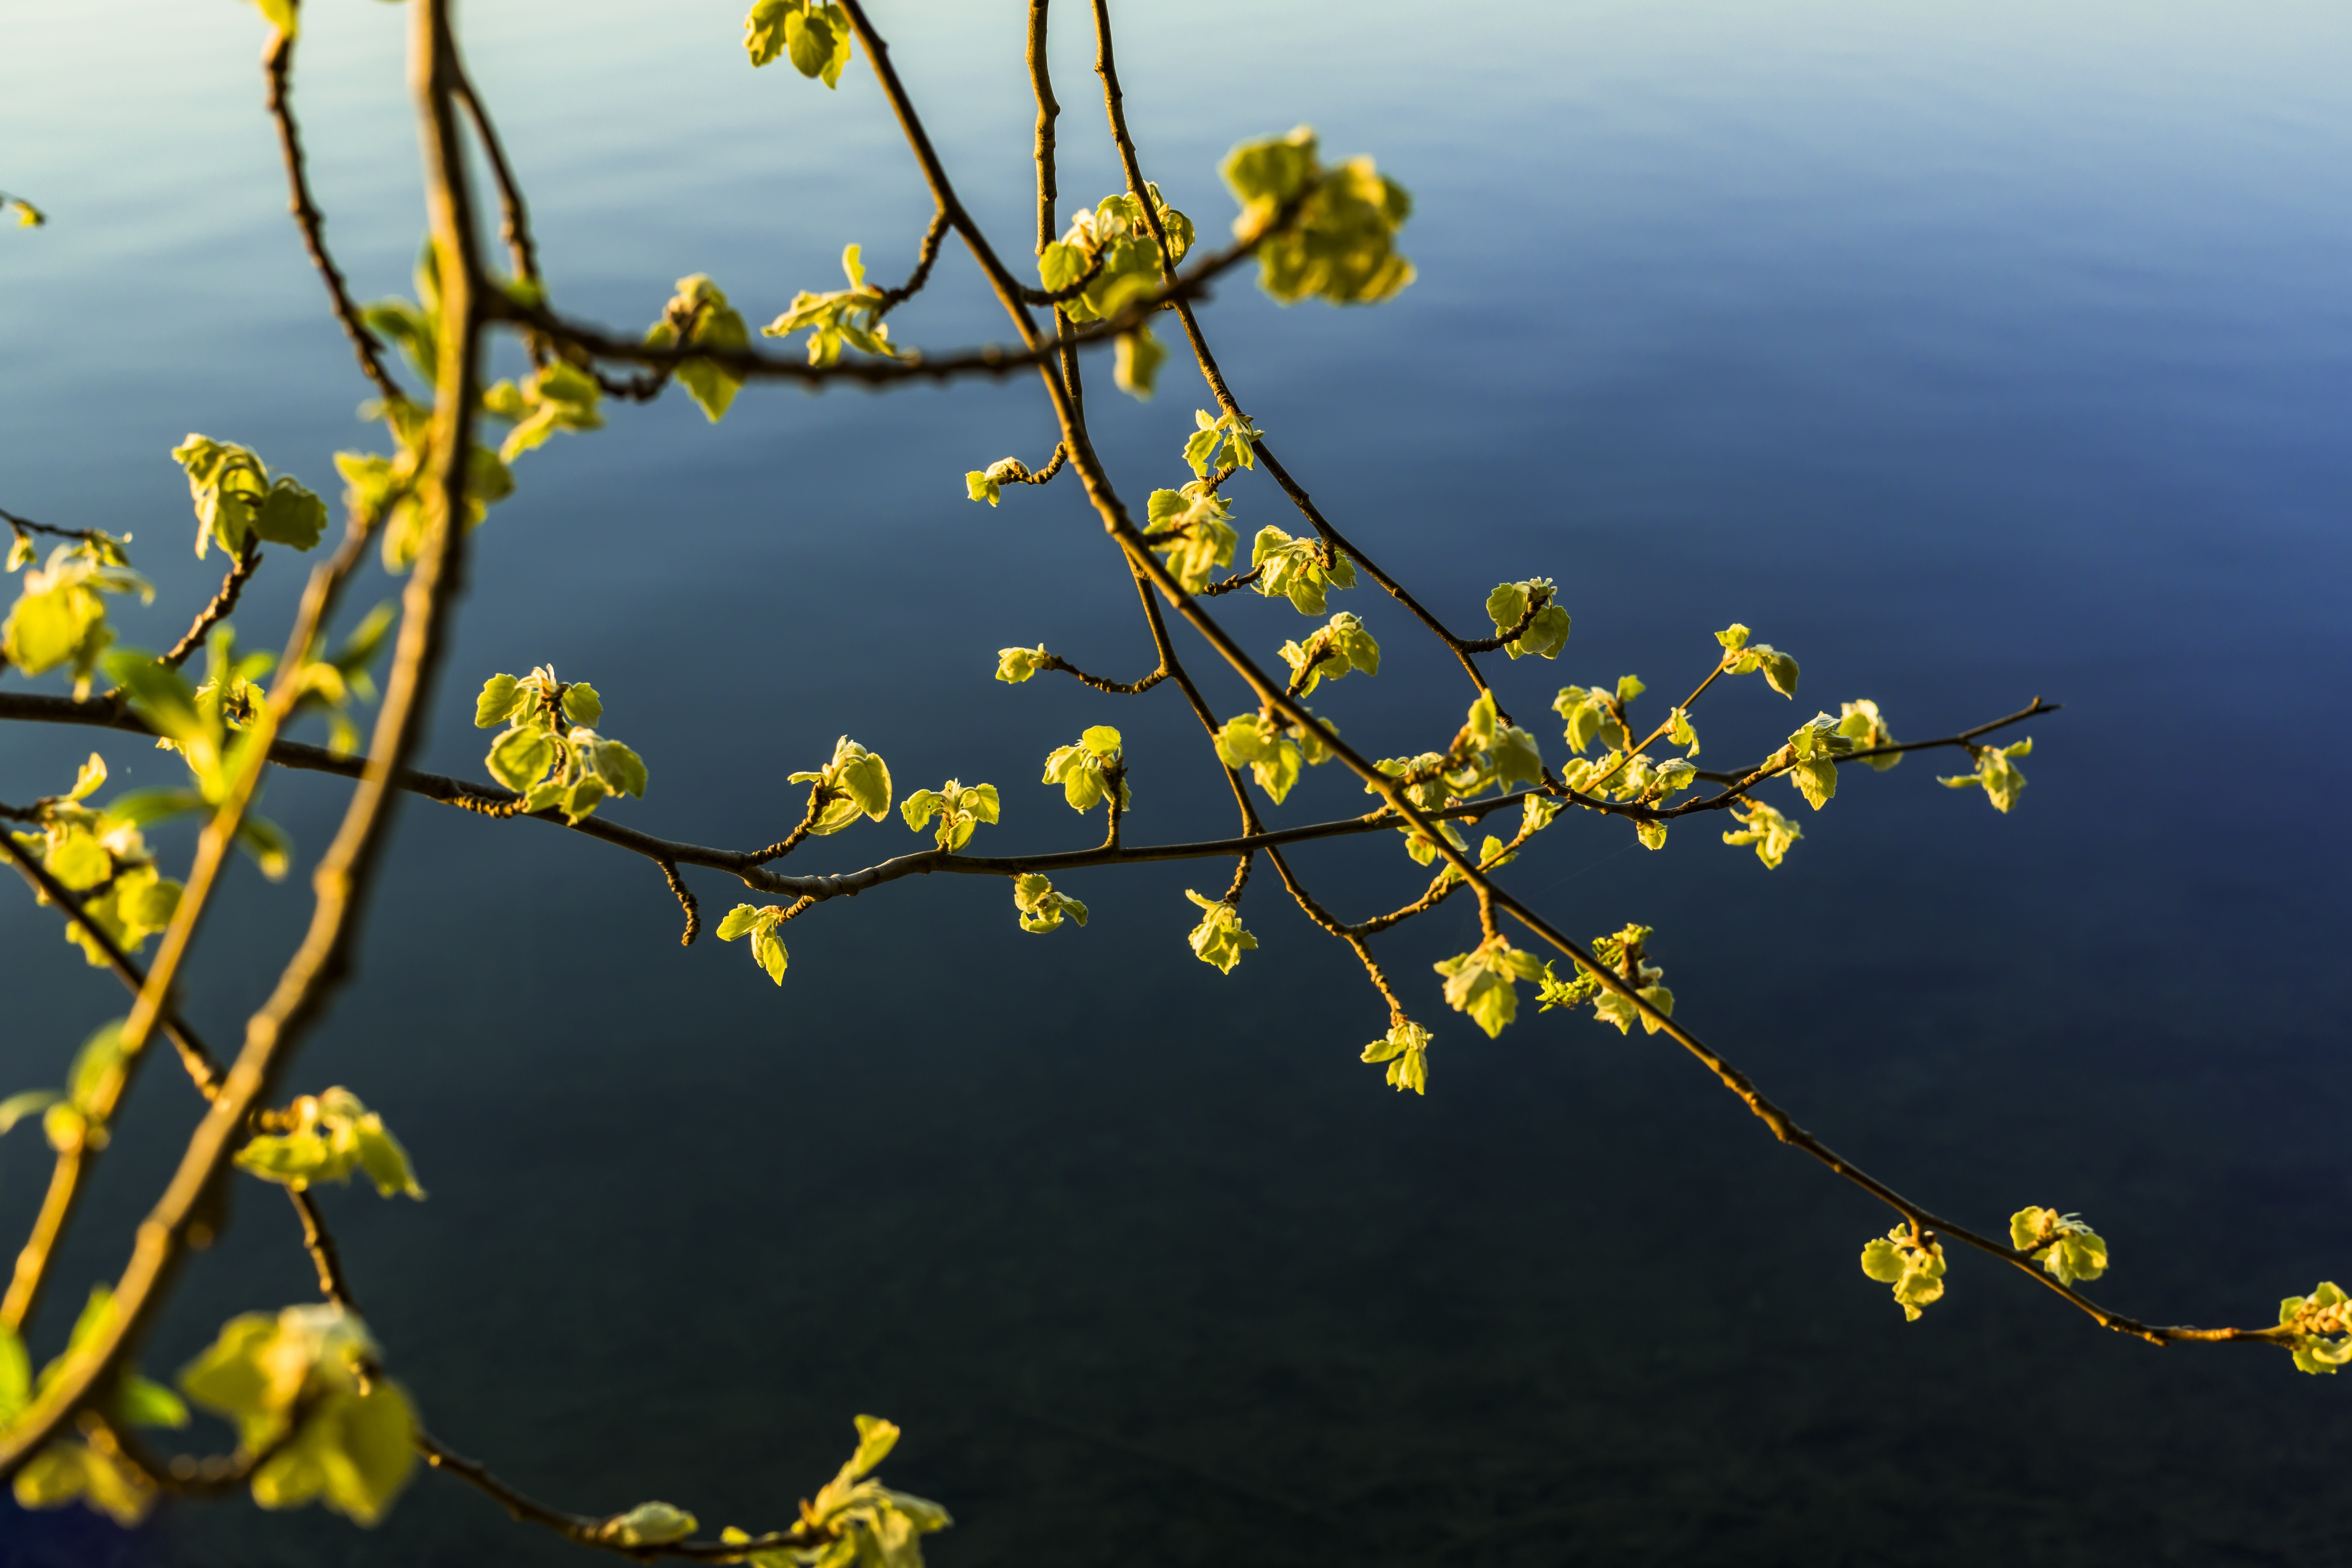
water, branch, yellow, flora, tree, plant, sky, twig, leaf, spring, plant stem, flower, blossom